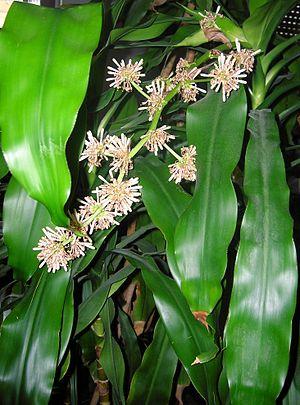
Dracaena fragrans, le dragonnier parfumé ou dragonnier d'Afrique tropicale, communément appelé simplement dragonnier, est une espèce de plantes de la famille des Liliacées selon la classification classique ou des Asparagaceae selon la classification phylogénétique, originaire d'Afrique tropicale. Elle est très répandue comme plante d'appartement pour son beau feuillage très souvent panaché et pour sa facilité de culture.
L’arbre de la paix en "pays Bamiléké" est présent dans presque toutes les concessions à l’ouest du Cameroun.